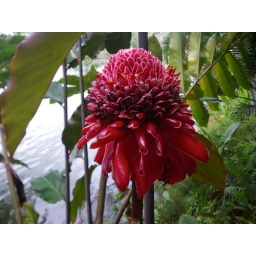
the flower of the Longoza that kept the tent floor soft in Ankaraina